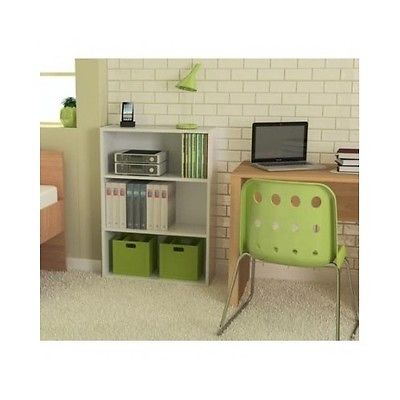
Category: cabinet